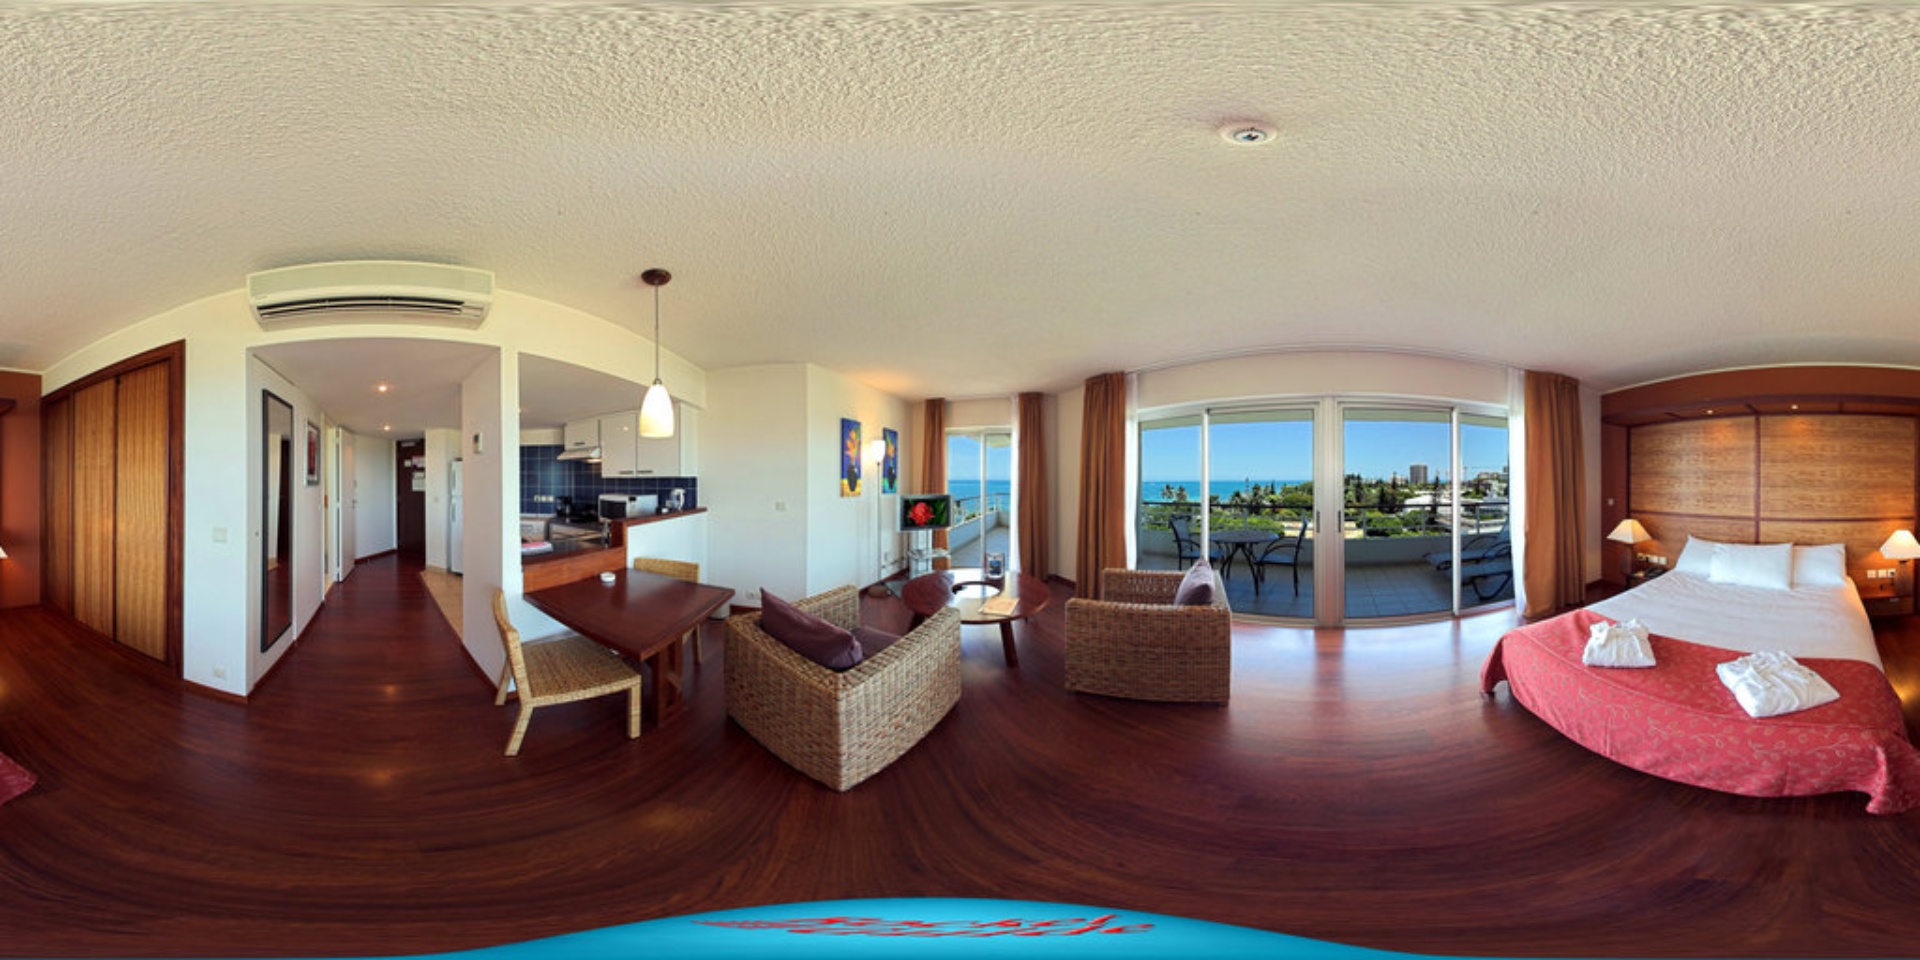
Referred object: the white wall-mounted air conditioner

Referred object: the red bedspread

Referred object: the wicker armchair opposite the sliding glass doors